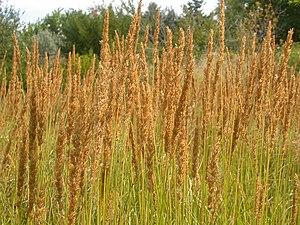
Calamagrostis est un genre végétal de la famille des Poaceae.